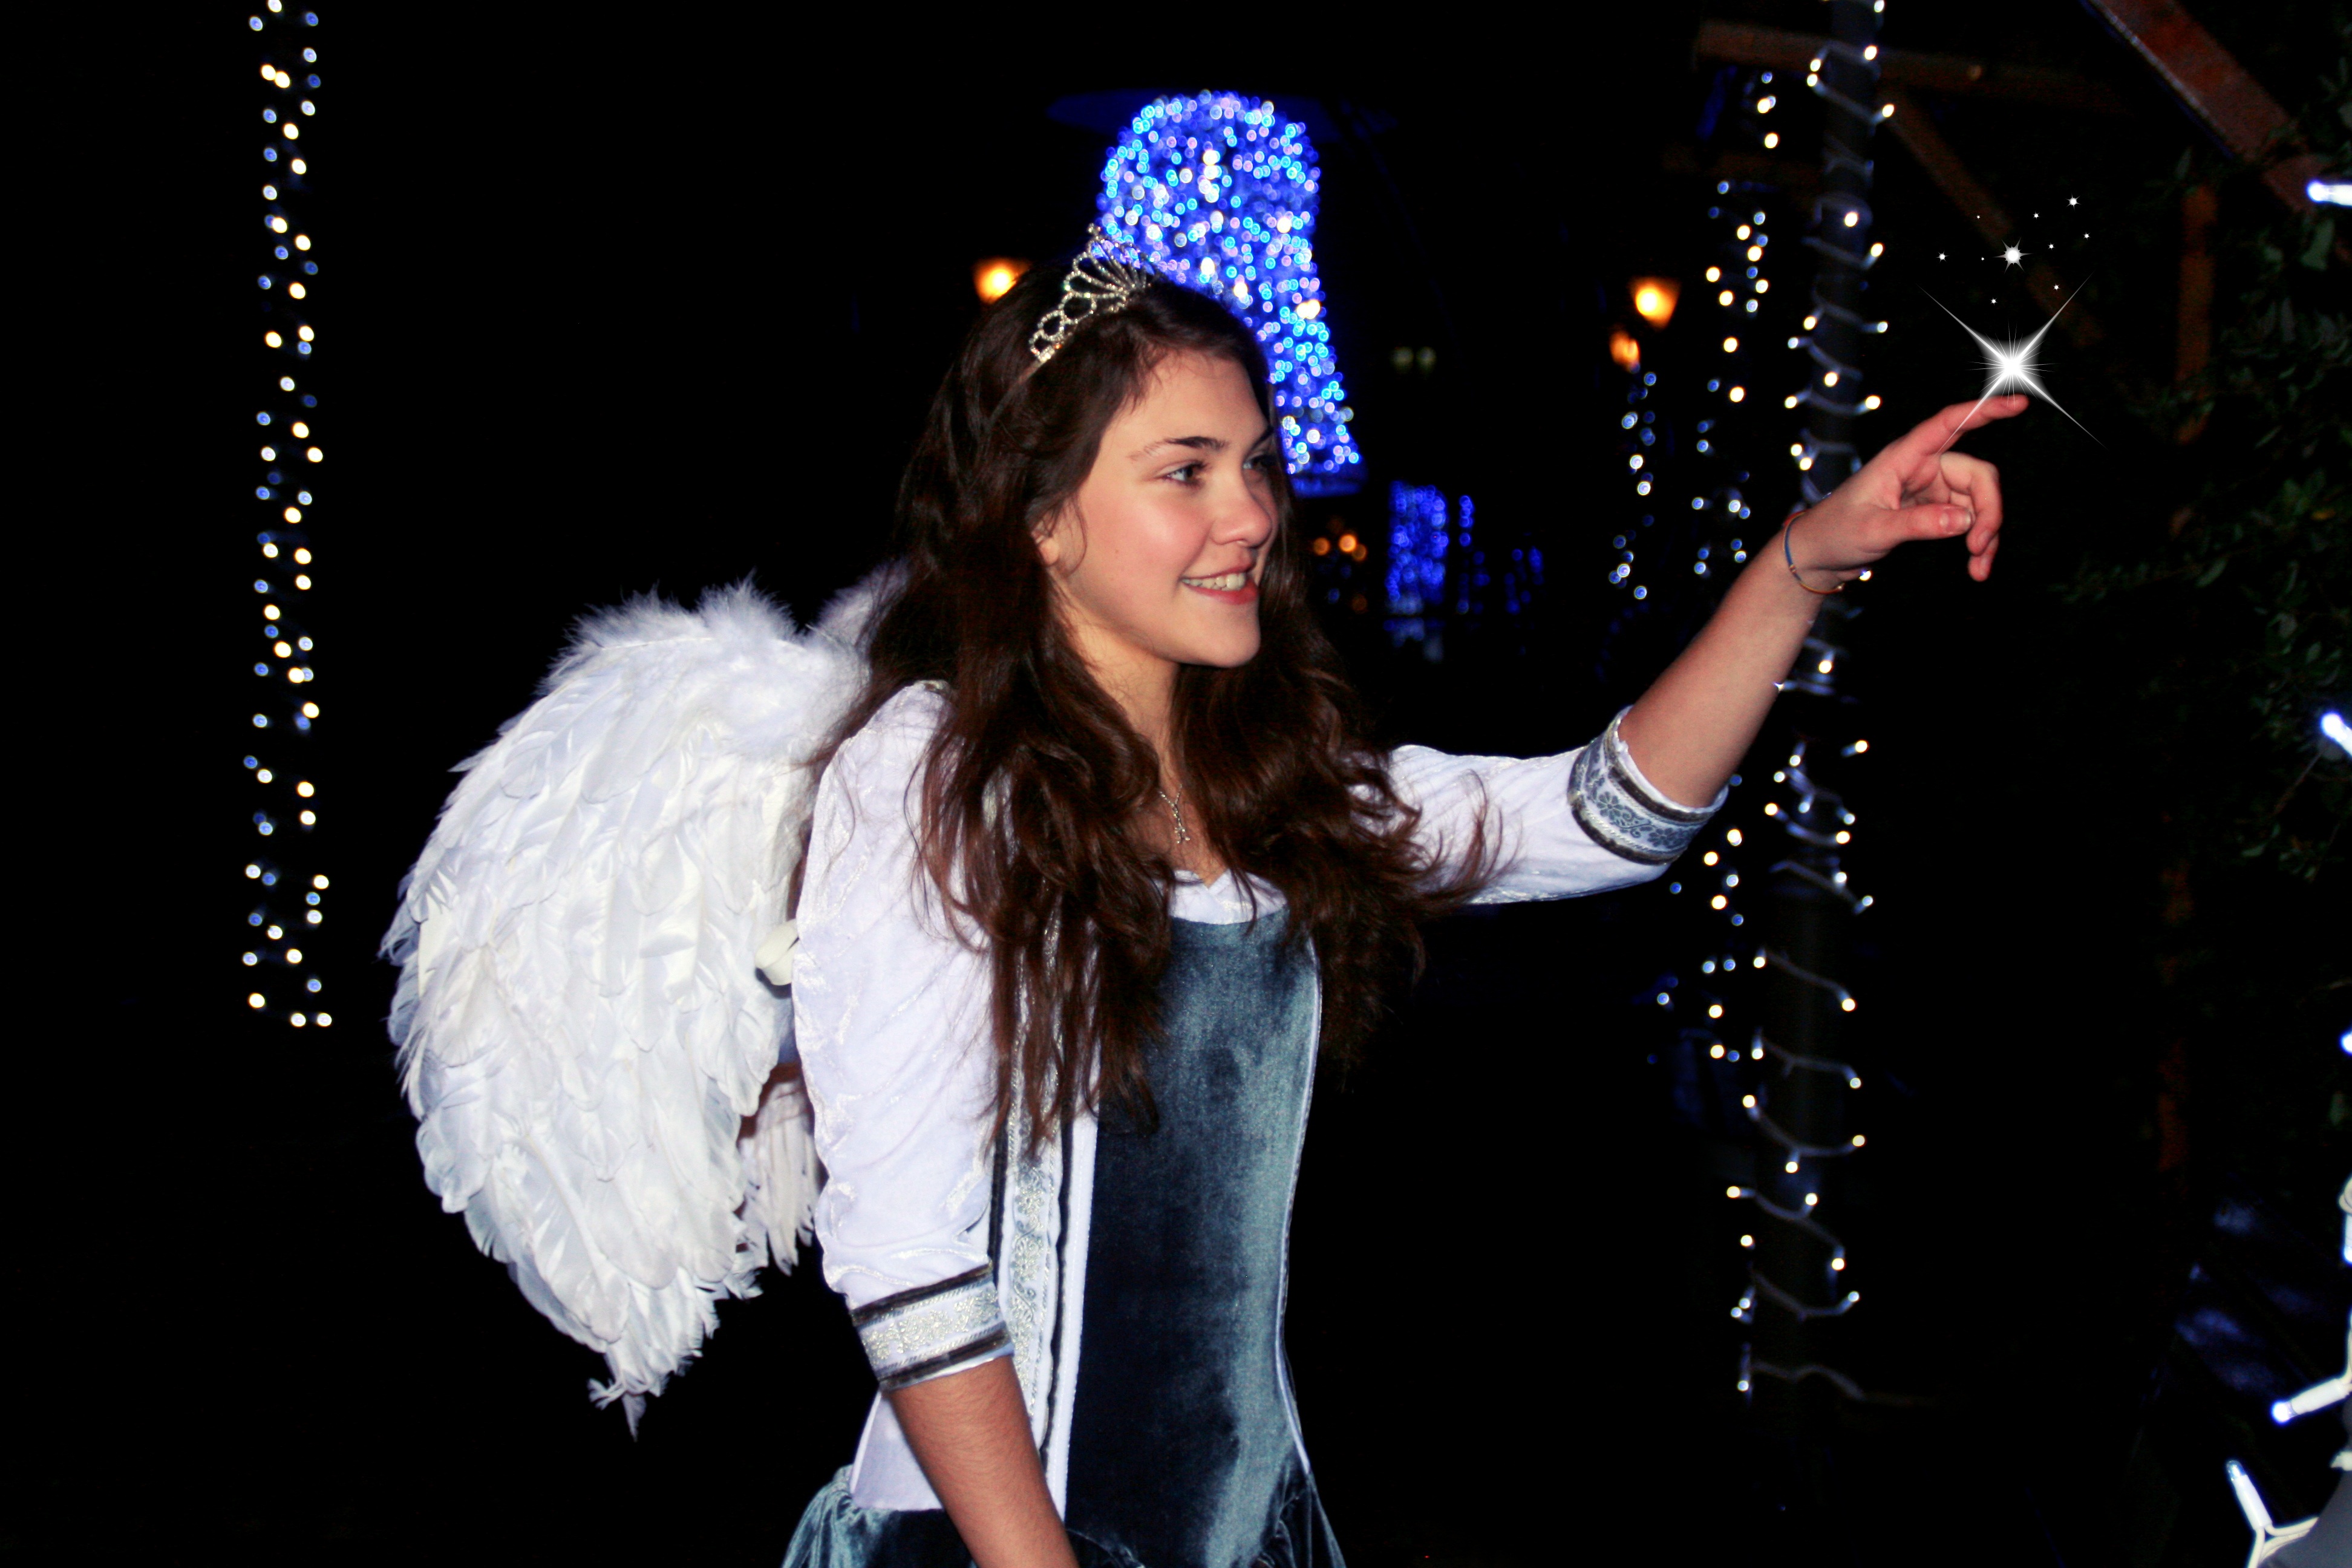
winter, girl, night, fashion, christmas, angel, lights, wings, beauty, princess